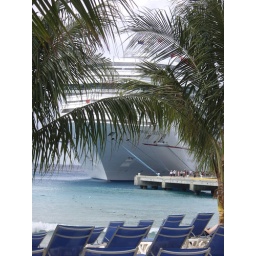
our ship from the beach in grand turk